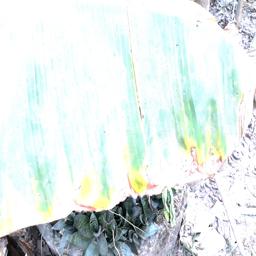
Label: POTASSIUM DEFICIENCY